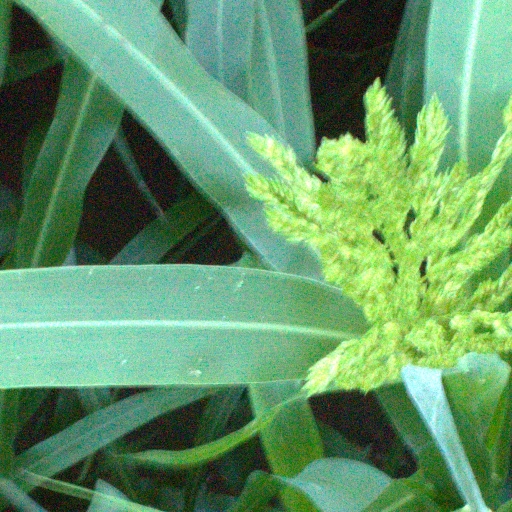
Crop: sorghum